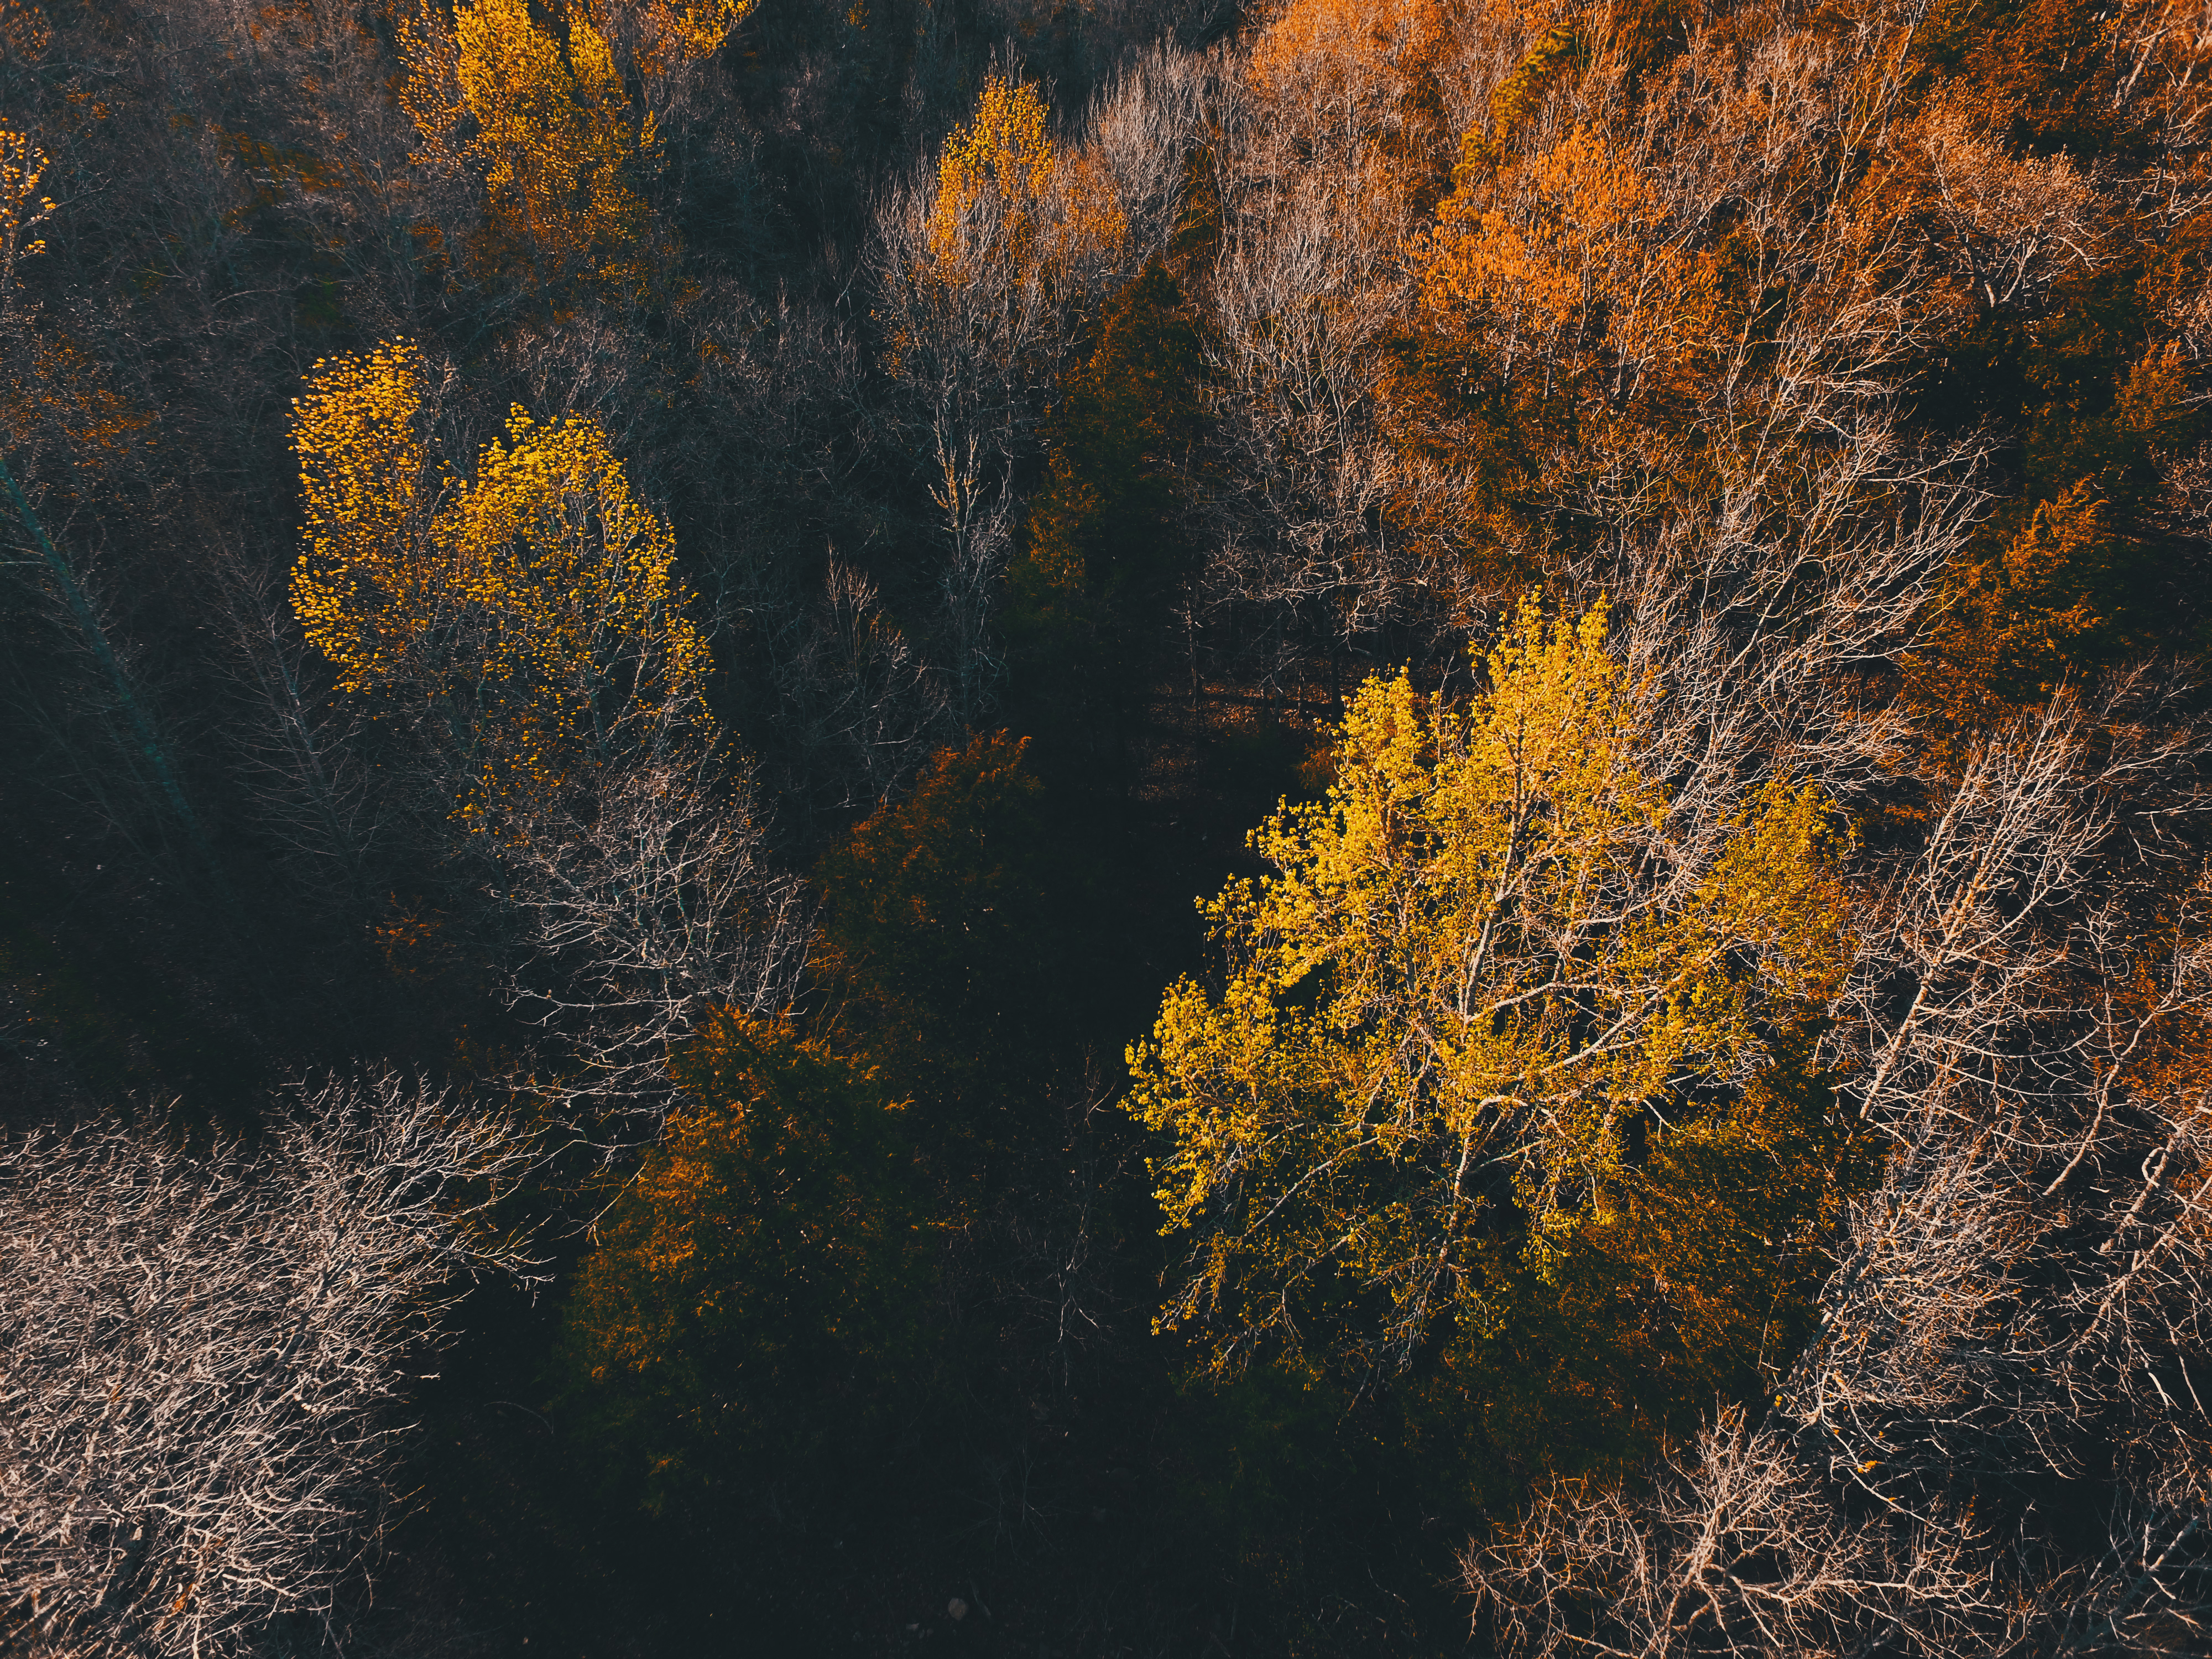
tree, nature, forest, branch, plant, sunlight, morning, texture, leaf, evening, reflection, autumn, season, woodland, habitat, woody plant